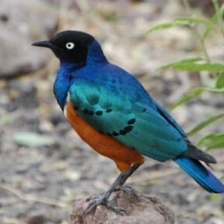
Species: SUPERB STARLING
Scientific name: LAMPROTORNIS SUPERBUS